Emerson Preparatory School

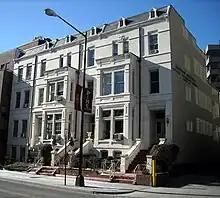
Emerson's former location near Dupont Circle, where it was located for eighty years

Emerson first opened at 914 14th Street Northwest Washington DC near Franklin Square between K and I Streets. In 1928, Emerson moved to a new building at 1740 P Street NW between Massachusetts and New Hampshire Avenues. In 1933, Emerson moved to 1525 16th Street NW near Stead Park between Q and Church Streets. In 1937, Emerson moved to 1324 18th Street NW near Dupont Circle between Massachusetts and Connecticut Avenues. In 2017, Emerson moved to a temporary location, the fourth floor of the Thurgood Marshall Center for Service and Heritage. In 2019, Emerson moved to the fourth floor of the Clocktower Building in Dupont Circle (1718 Connecticut Avenue NW).